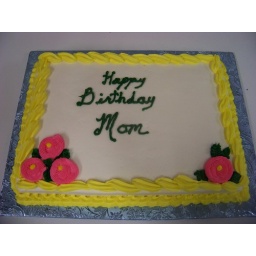
A 1/4 sheet yellow cake covered in white buttercream icing, accented with yellow icing simply decorated with icing flowers